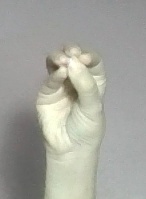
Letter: ha